Lorado Taft Midway Studios

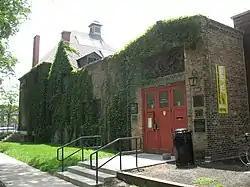
View from northeast.

The Lorado Taft Midway Studios are a historic artist studio complex at South Ingleside Avenue and East 60th Street, on the campus of the University of Chicago on the South Side of Chicago. The architecturally haphazard structure, originating as two converted barns and a Victorian house, was used from 1906 to 1929 as the studio of Lorado Taft (1860-1936), one of the most influential sculptors of the period. A National Historic Landmark, it now houses the university's visual arts department.